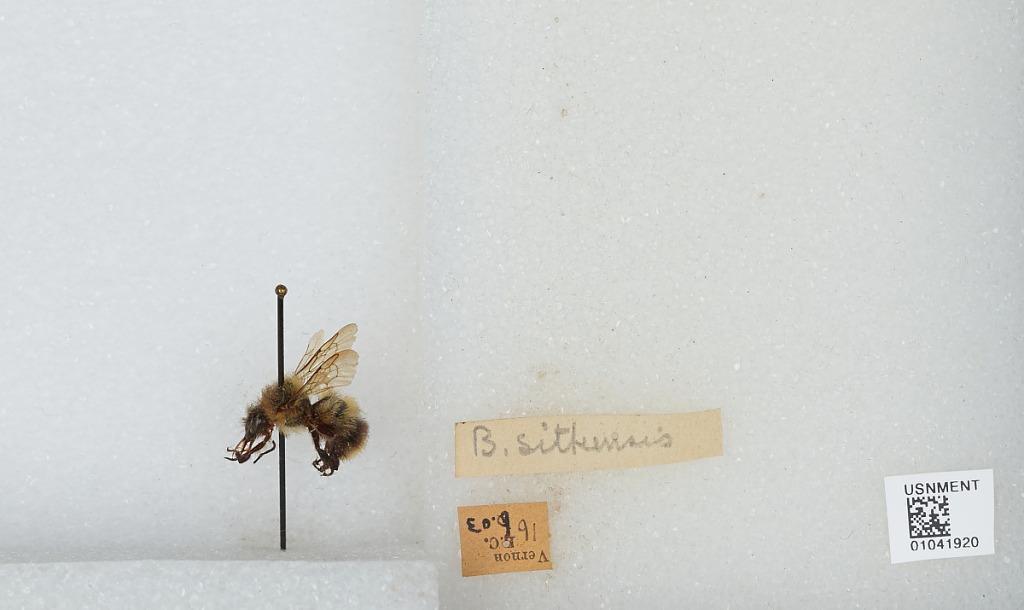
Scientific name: Bombus sp.
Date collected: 1903-6-16
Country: Canada
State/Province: British Columbia
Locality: Vernon
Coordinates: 50.2667, -119.272